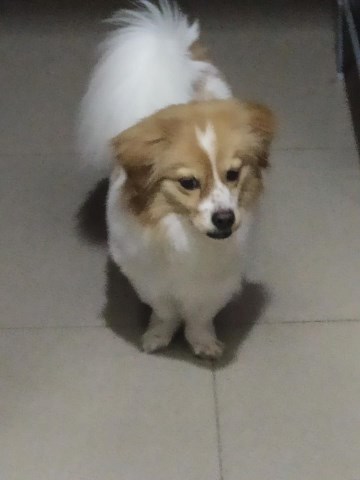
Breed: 806-n000129-papillon